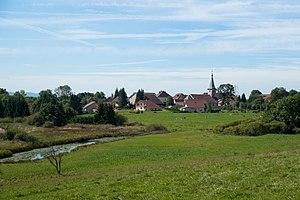
Bouverans
Bouverans est une commune française située dans le département du Doubs, en région Bourgogne-Franche-Comté.